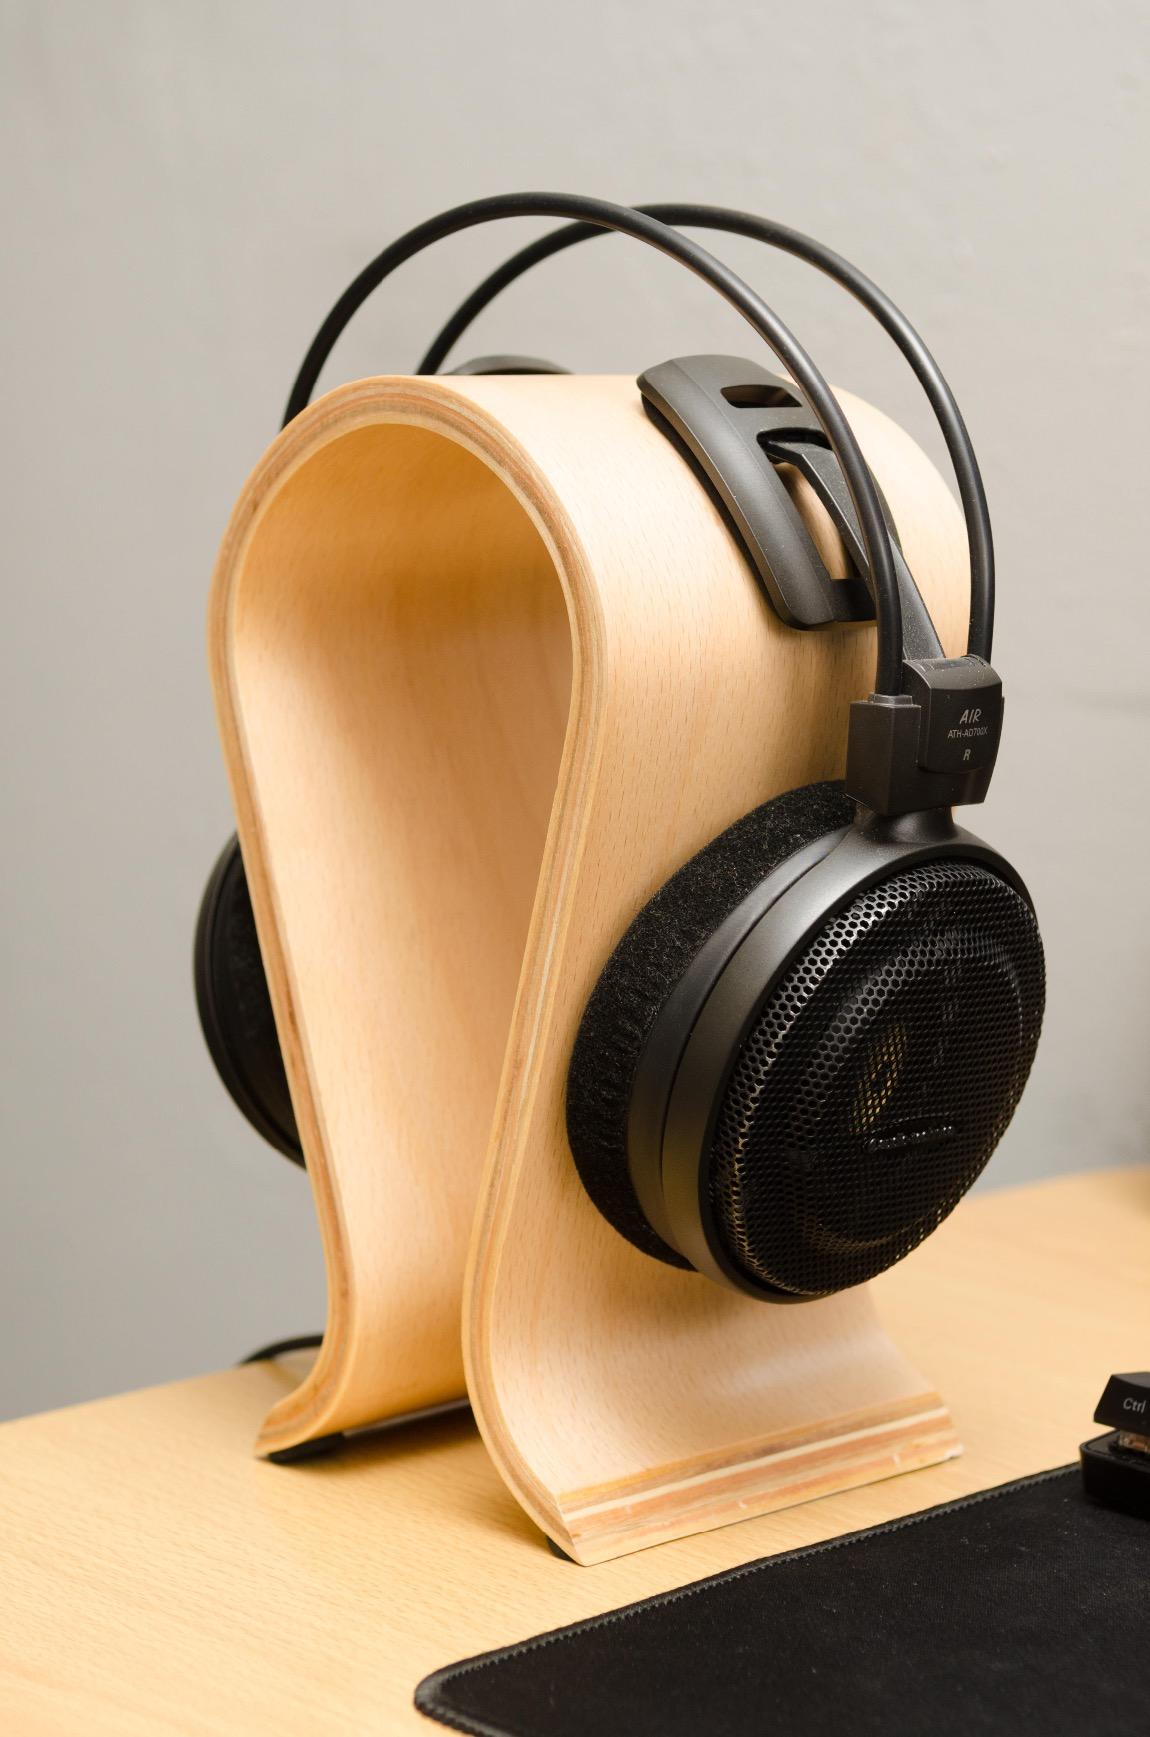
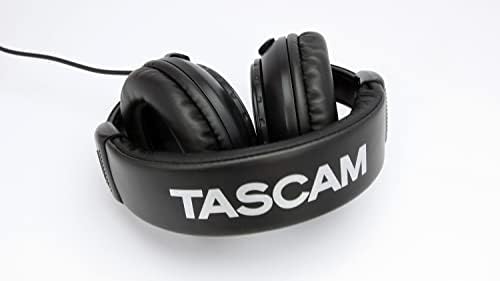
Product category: headphones
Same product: no